Joint authorship

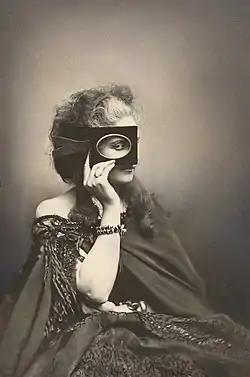
The Countess of Castiglione collaborating on her portrait shoot, photographed by Pierre-Louis Pierson, in the 1860s

Joint authorship of a copyrightable work is when two or more persons contribute enough to the work to be the author of that work. In the case of joint authorship, the authors share the copyright in the work with each other.